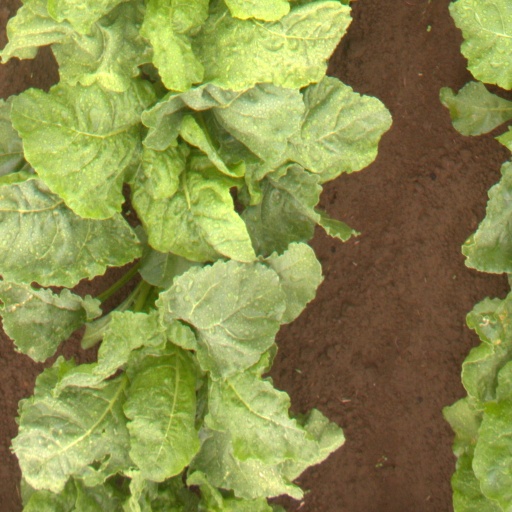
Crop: sugar beet